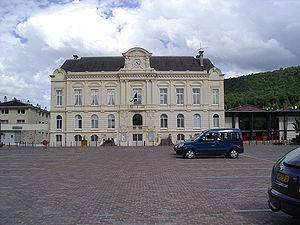
Mairie de Nouzonville,Ardennes,France.
Nouzonville est une commune française, située dans le département des Ardennes en région Grand Est.
L'unité urbaine de Nouzonville est une unité urbaine française centrée sur la ville de Nouzonville, qui forme la cinquième agglomération urbaine du département des Ardennes, située dans la région Champagne-Ardenne.